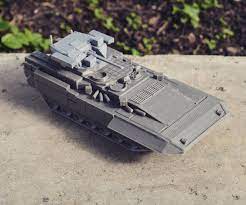
Label: BMP